Trondheim Airport

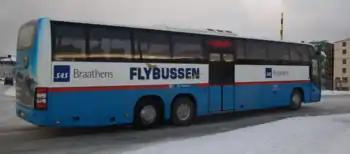
Airport Coach in dated livery with the former logos of SAS Braathens (renamed SAS Norge) and Klæburuten (merged into Nettbuss)

Trondheim Airport is the only primary airport in Trøndelag, and has a catchment area of 310,000 people, including most of Nord-Trøndelag and Sør-Trøndelag. For international flights, the catchment area is slightly larger, and includes part of Nordmøre, Helgeland, and Jämtland in Sweden. In 2009, Trondheim Airport served 3,926,461 passengers, of cargo and 57,912 aircraft movements, down from 2008. The airport ranks fourth in Norway, after Oslo Airport, Gardermoen, Bergen Airport, Flesland and Stavanger Airport, Sola. The busiest route is to Oslo, which was the busiest domestic route and the tenth-busiest route within the European Economic Area in 2008.